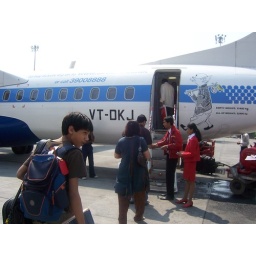
ride it on out like a bird in the sky